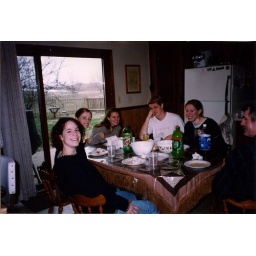
The girls stopping by my house on their way to Wisconsin.